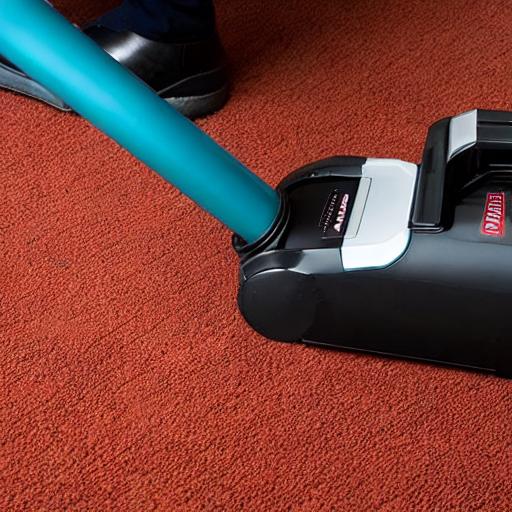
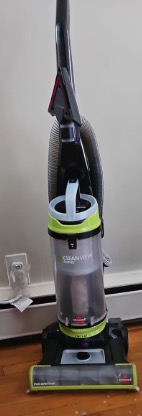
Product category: items_vacuum
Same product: no